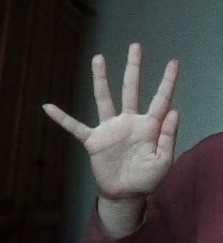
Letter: sheen